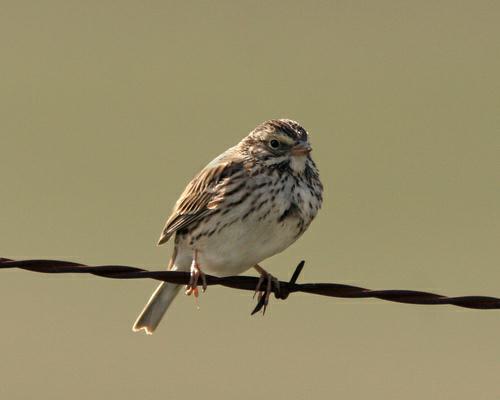
A photo of a vesper sparrow